Volkswagen Type 2

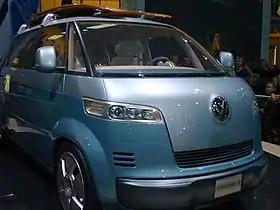
Volkswagen Microbus concept vehicle

The Volkswagen Transporter T5 range is the fifth generation of Volkswagen Commercial Vehicles medium-sized light commercial vehicle and people movers. Launched 6 January 2003, the T5 went into full production in April 2003, replacing the fourth generation range.